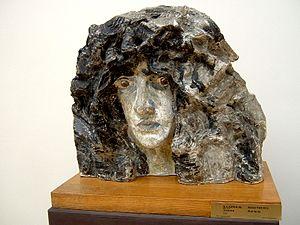
Mikhaïl Aleksandrovitch Vroubel est un peintre russe, né à Omsk le 17 mars 1856, mort à Saint-Pétersbourg le 14 avril 1910. Son père est d'ascendance polonaise ; sa mère, danoise, meurt alors qu'il n'a que trois ans.